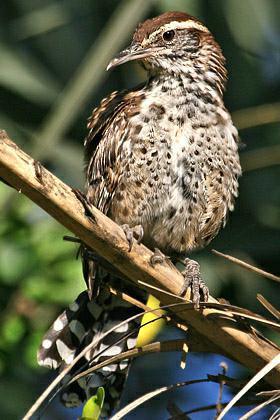
A photo of a cactus wren